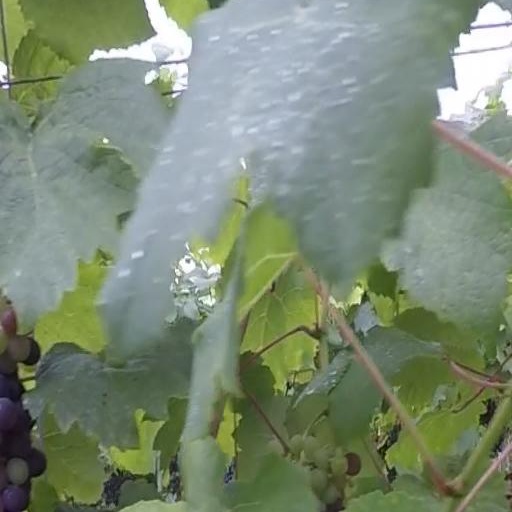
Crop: grape